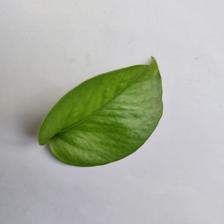
Label: Healthy